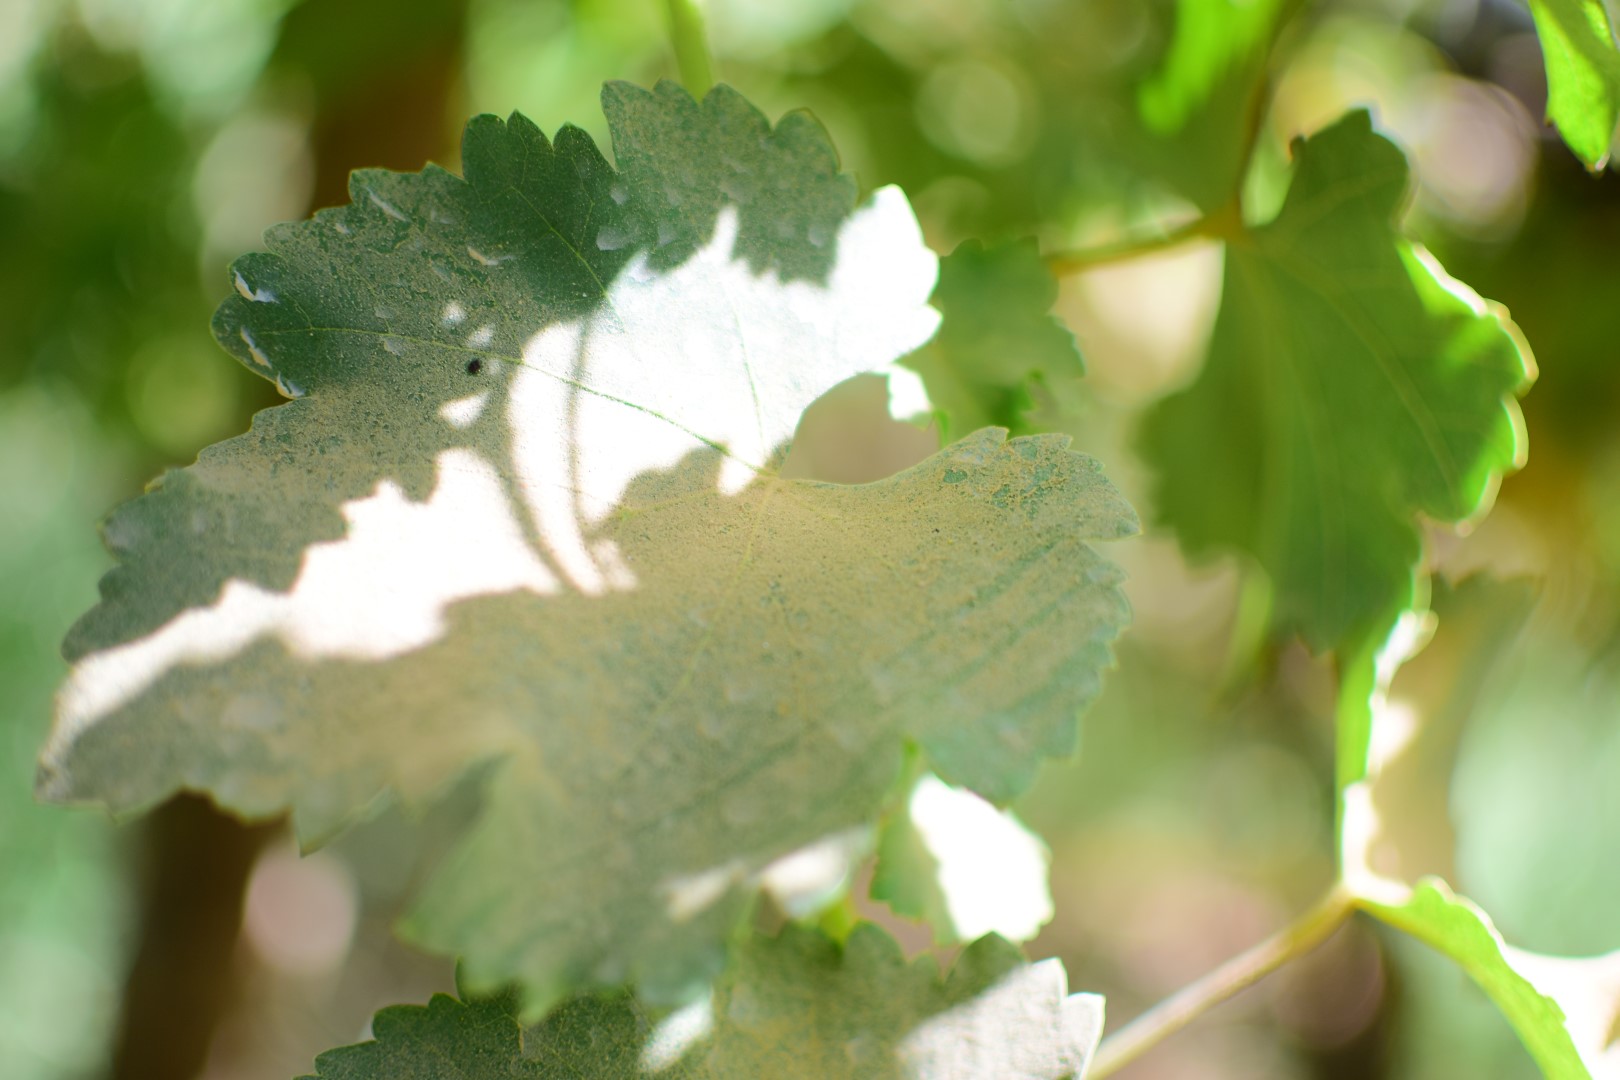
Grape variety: Frinsi